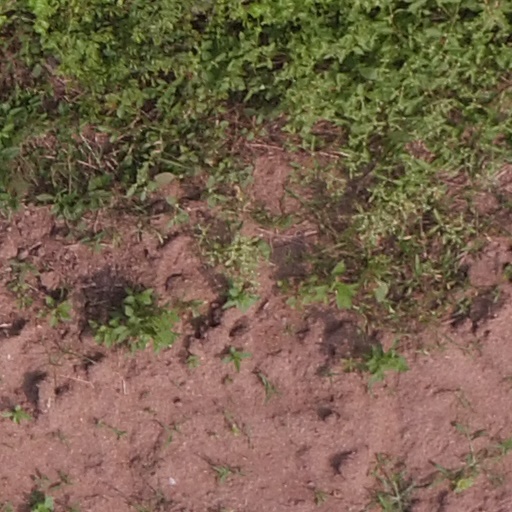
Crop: maize; corn